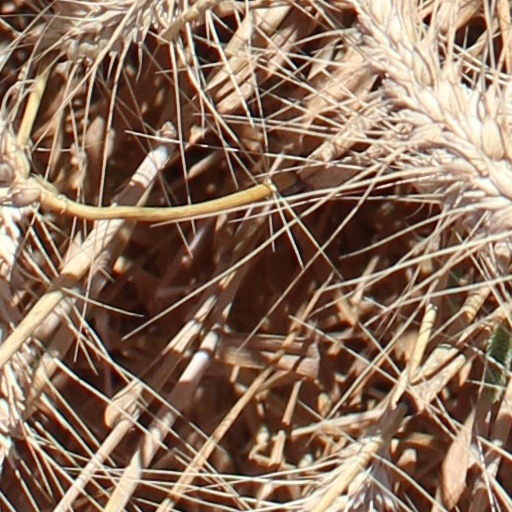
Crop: wheat